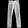
Label: Trouser